Air Polonia

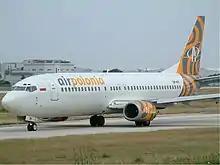
An Air Polonia Boeing 737-400 taxiing at Malta International Airport, Malta (2003)

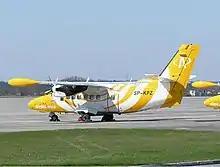
An Air Polonia Let L-410 at Gdańsk Lech Wałęsa Airport, Poland (2004)

Air Polonia was created in 2001 and quickly gained popularity. It started low-cost operations on 8 December 2003 using its Boeing 737-400s offering flights from Warsaw to Wrocław, London Stansted and Gdańsk, Katowice to London Stansted and Poznań to London Stansted.